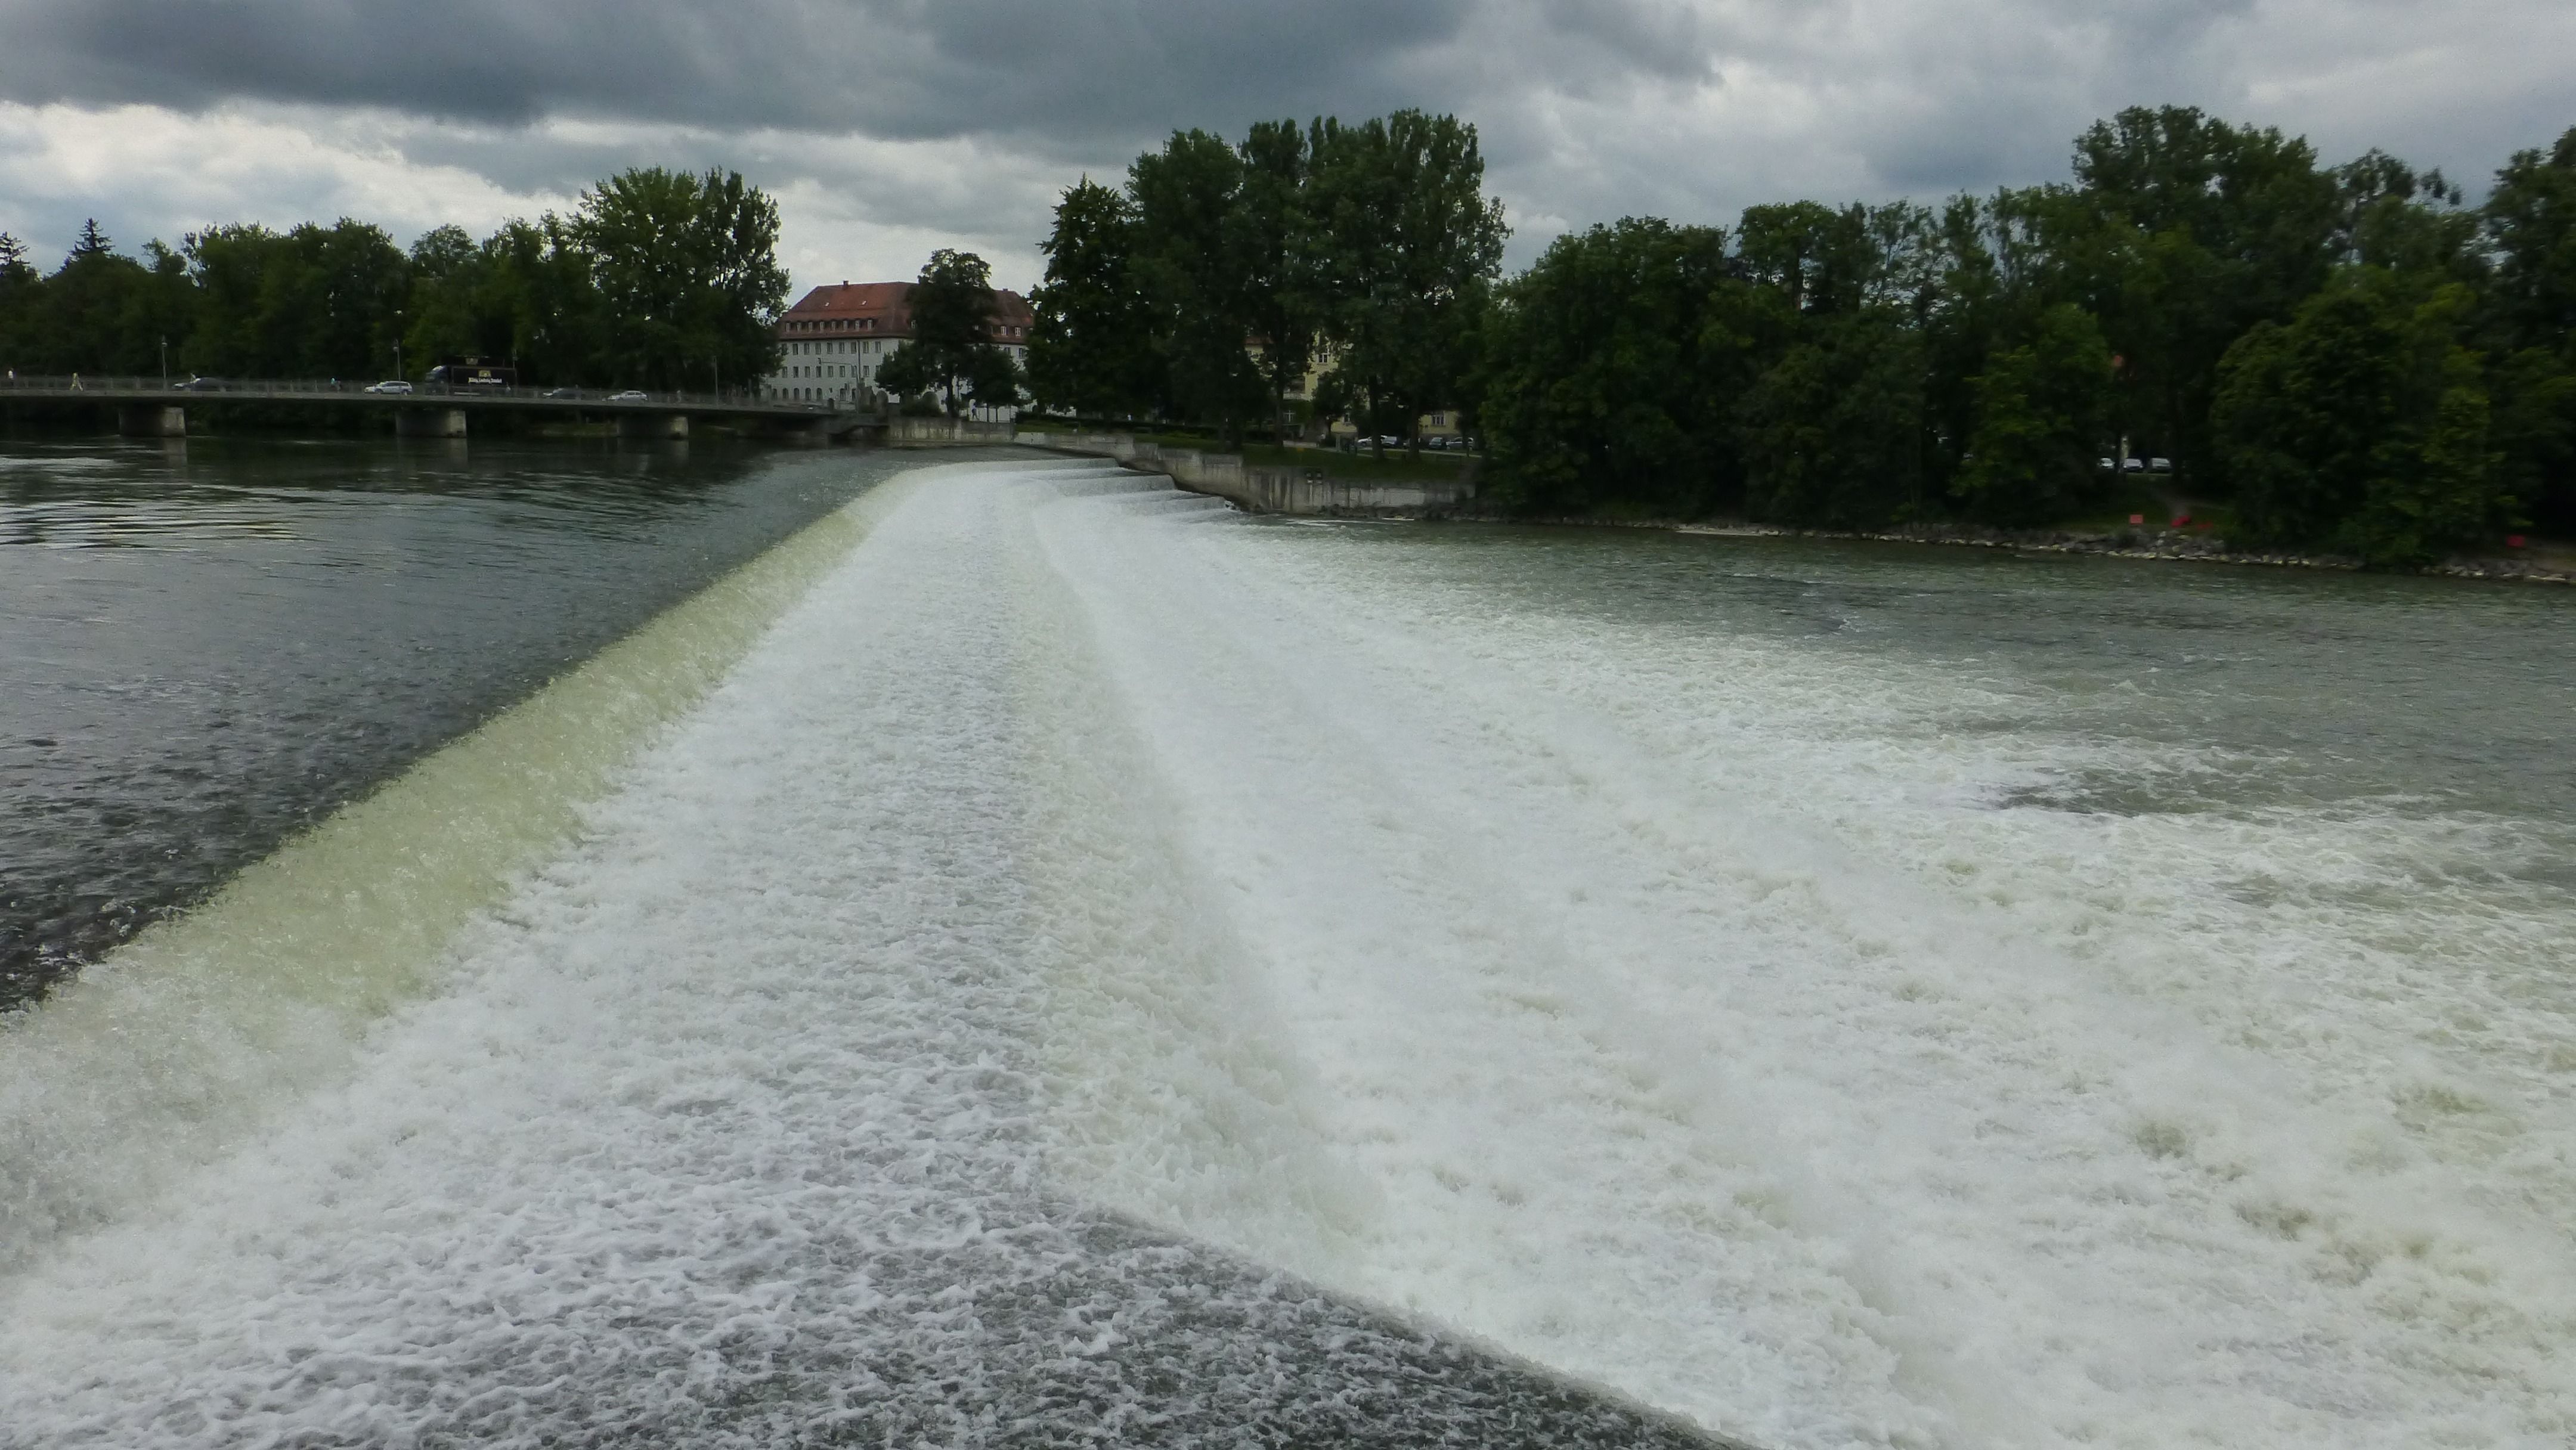
landscape, water, waterfall, road, river, canal, asphalt, weather, reservoir, waterway, infrastructure, channel, lech, landsberg, weir, force, road surface, primeval force